Marc Liebeskind

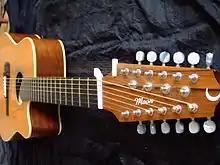
Sit-guitar

After playing Jazz for more than 25 years, Liebeskind discovered the Indian classical music in 1997. As a guitar player he began to contemplate how with his personal experience he could express this new sound.